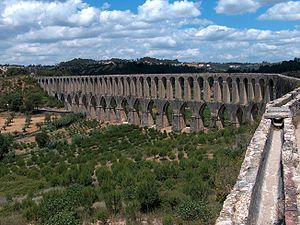
L'aqueduc des Pegões ou aqueduc du couvent du Christ a été construit pour l'alimentation en eau du couvent de l'Ordre du Christ à Tomar, Portugal, inscrit depuis 1983 sur la Liste du patrimoine mondial de l'Unesco.